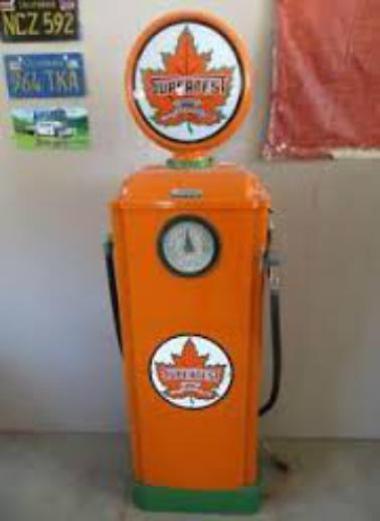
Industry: Transportation